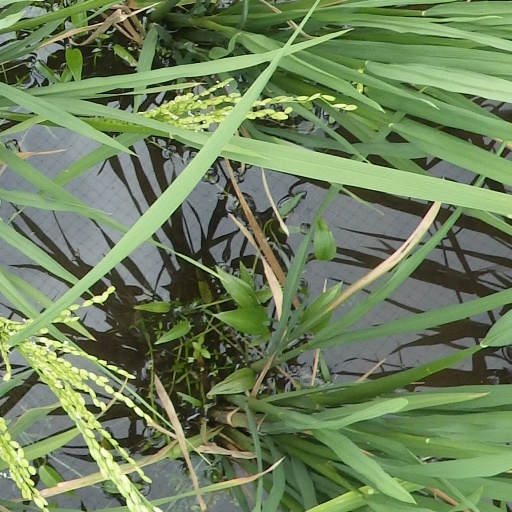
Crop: rice